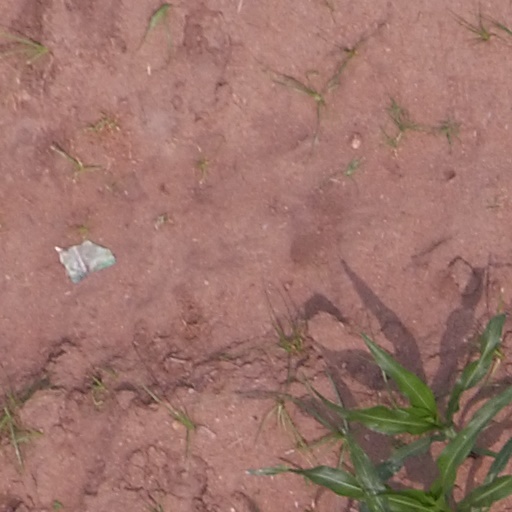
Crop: maize; corn